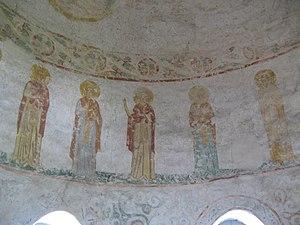
L' église Saint-Georges du monastère de Iouriev est un édifice religieux orthodoxe situé dans l'enceinte du Monastère Saint-Georges de Iouriev près de Veliki Novgorod au bord du Lac Ilmen. Elle est le « catholicon » de ce monastère. Construite entre 1119 et 1123, la Troisième chronique de Novgorod attribue sa construction à « Maître Pierre ». Ce nom est d'ailleurs gravé sur une dalle du sanctuaire. Elle fait partie des édifices de l'époque pré-mongole de la Rus'. Elle figure sur la liste du Patrimoine mondial.